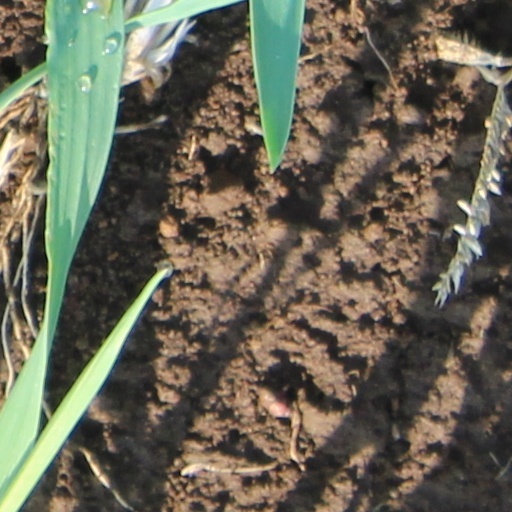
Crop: wheat